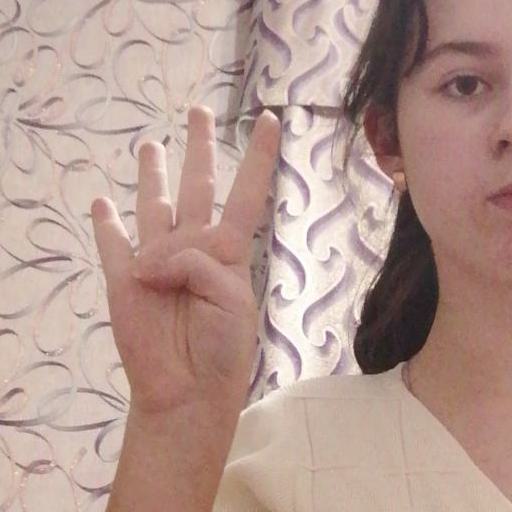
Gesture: four